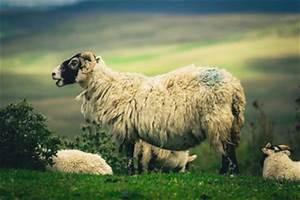
sheep